Sky position (RA, Dec in degrees): 342.655, 0.147
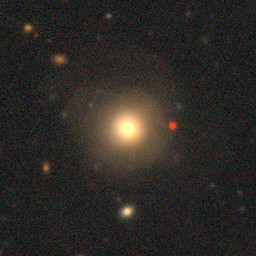
Galaxy morphology: Round Smooth Galaxies